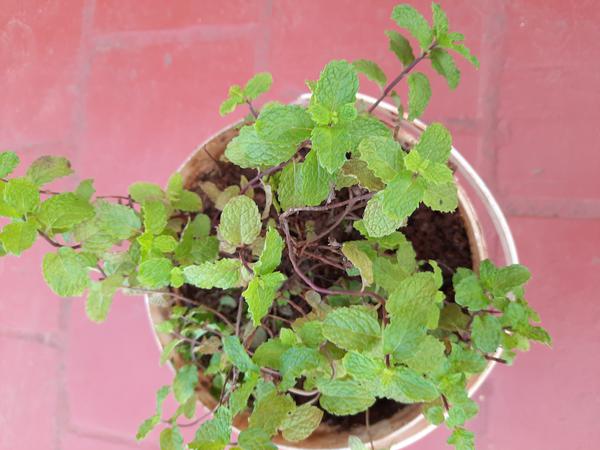
Plant: Mint